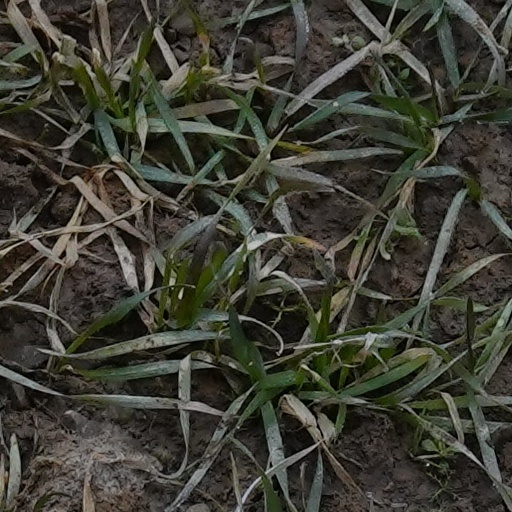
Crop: wheat